Alice Branning

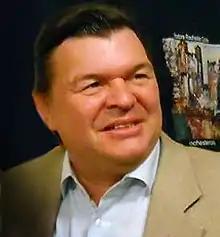
Jamie Foreman ("pictured") plays Alice's father Derek Branning.

Banks said that viewers will see a "lovely" side of Derek when Alice arrives in Walford. She added that Derek wants to have a relationship with Alice, making her thing she is a nice guy while covering up his dark past. Banks said: "She makes him work to be part of her life, though. He has a lot to do to prove himself." Discussing the rest of the Branning family, Banks said: "She has no idea they even exist! They're an added bonus. It's a lot to take in – she gets to Walford and suddenly discovers there's this huge family she's a part of." Banks later added: "Jamie has made it his mission to look after me. On my very first day here, there was a big cast meeting and every single actor was there. I was both terrified and star-struck, but Jamie sat next to me and made sure that I was okay. I've already learned so much from him – he's amazing."